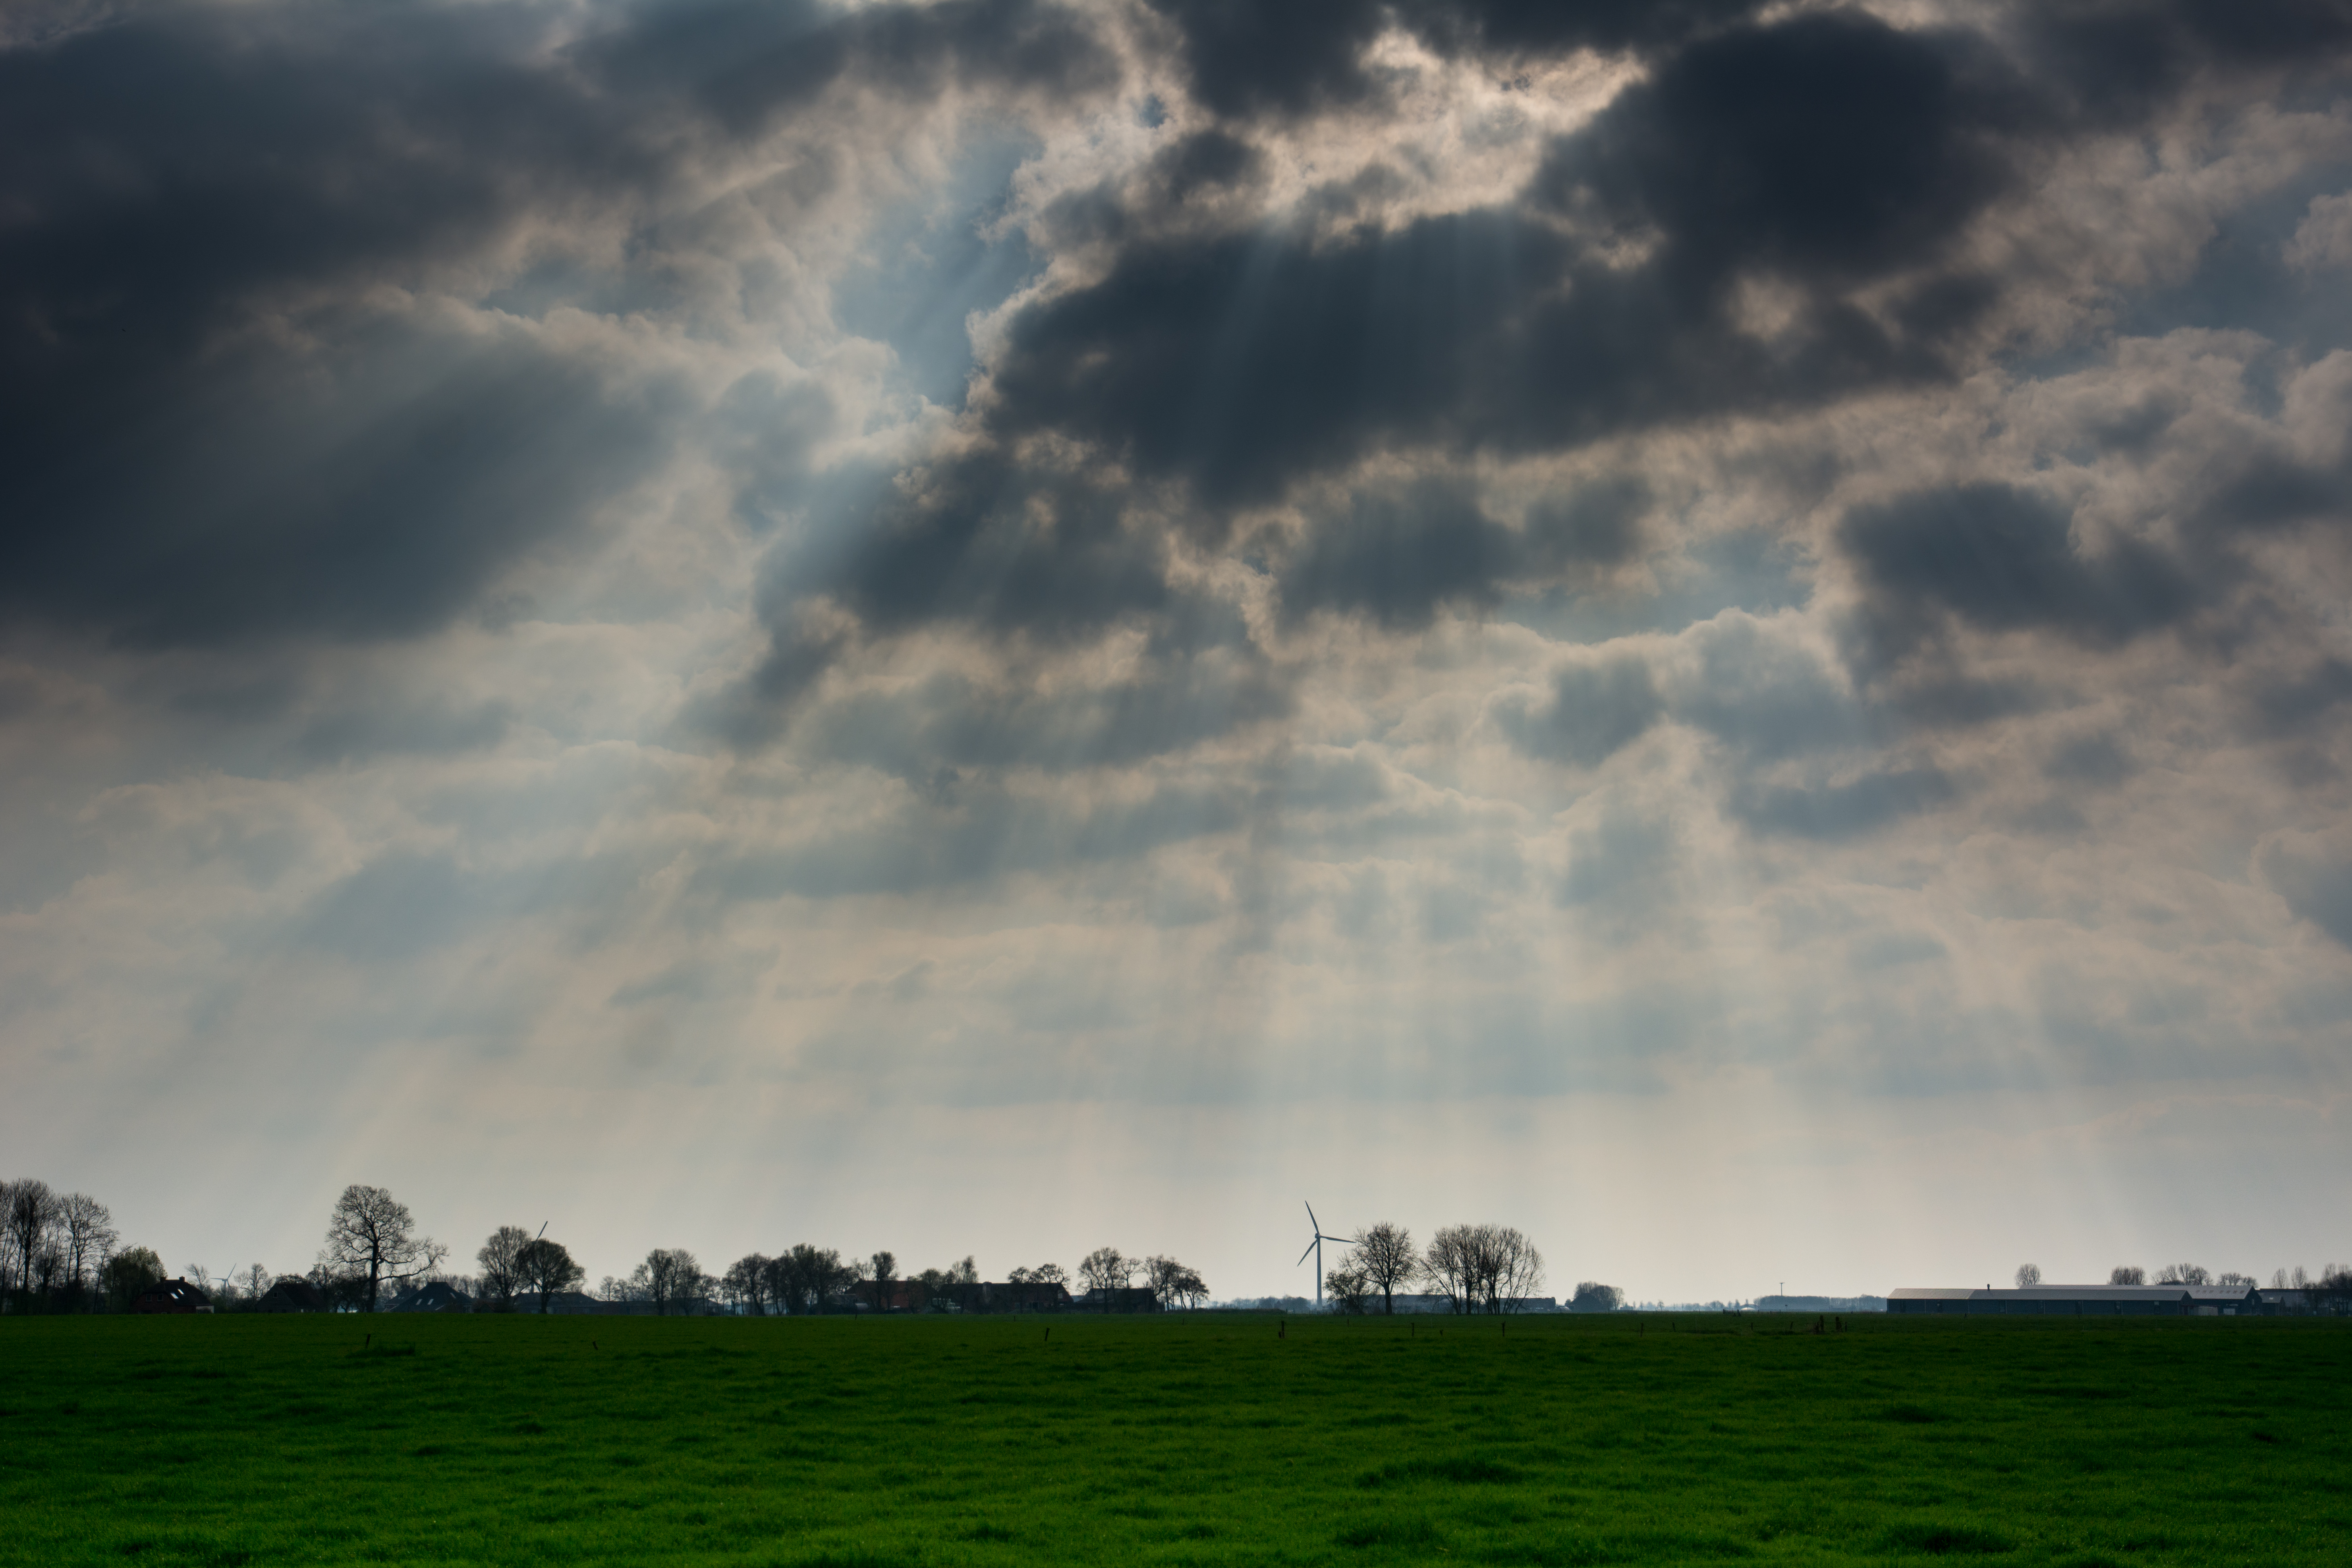
landscape, tree, nature, grass, horizon, cloud, sky, sunset, field, meadow, prairie, sunlight, cloudy, morning, dawn, atmosphere, dusk, evening, weather, storm, cumulus, plain, clouds, grassland, sunbeams, rural area, ray of sunshine, meteorological phenomenon, atmospheric phenomenon